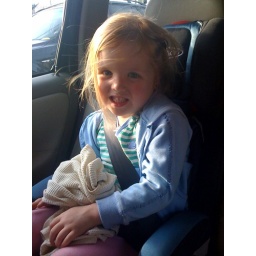
No more car seat for me. I now have a booster seat that I can. unbuckle all by myself.